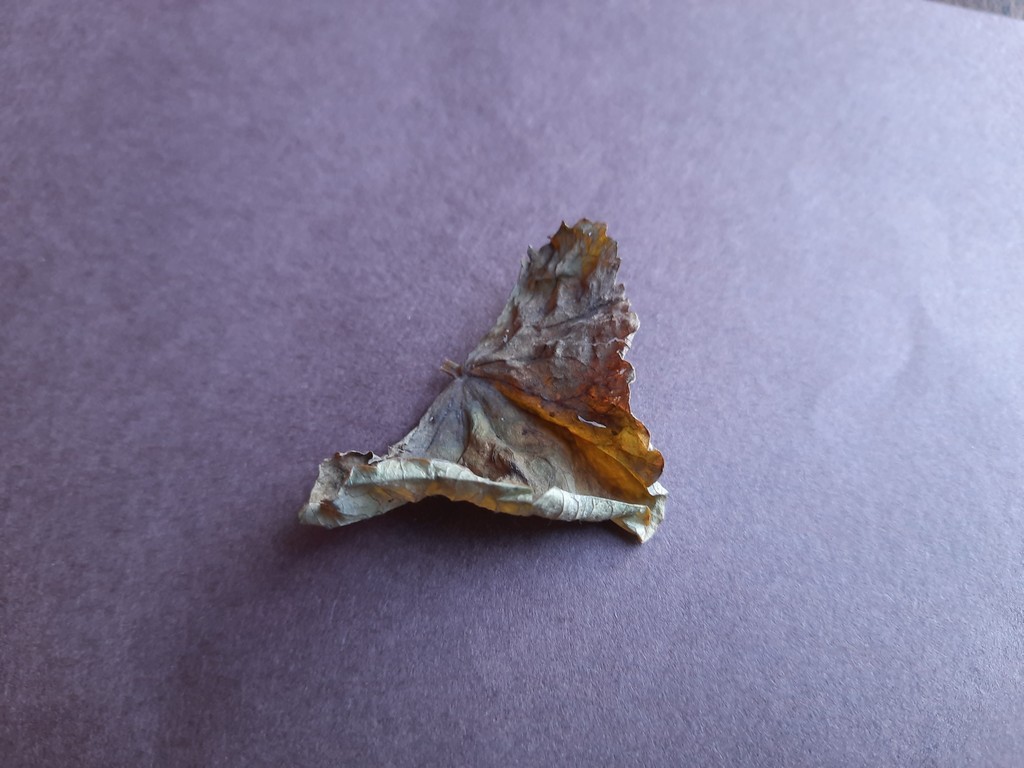
Label: Dried